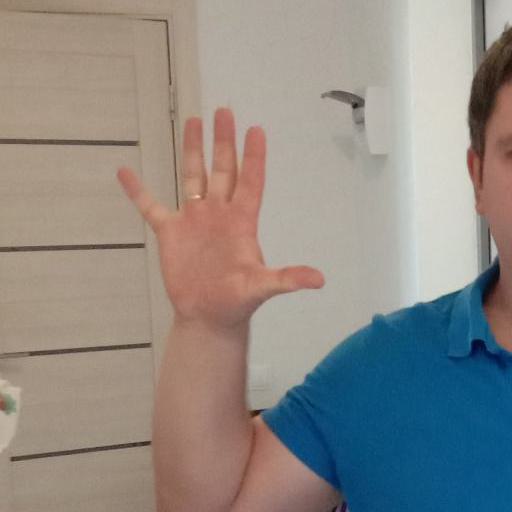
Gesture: palm